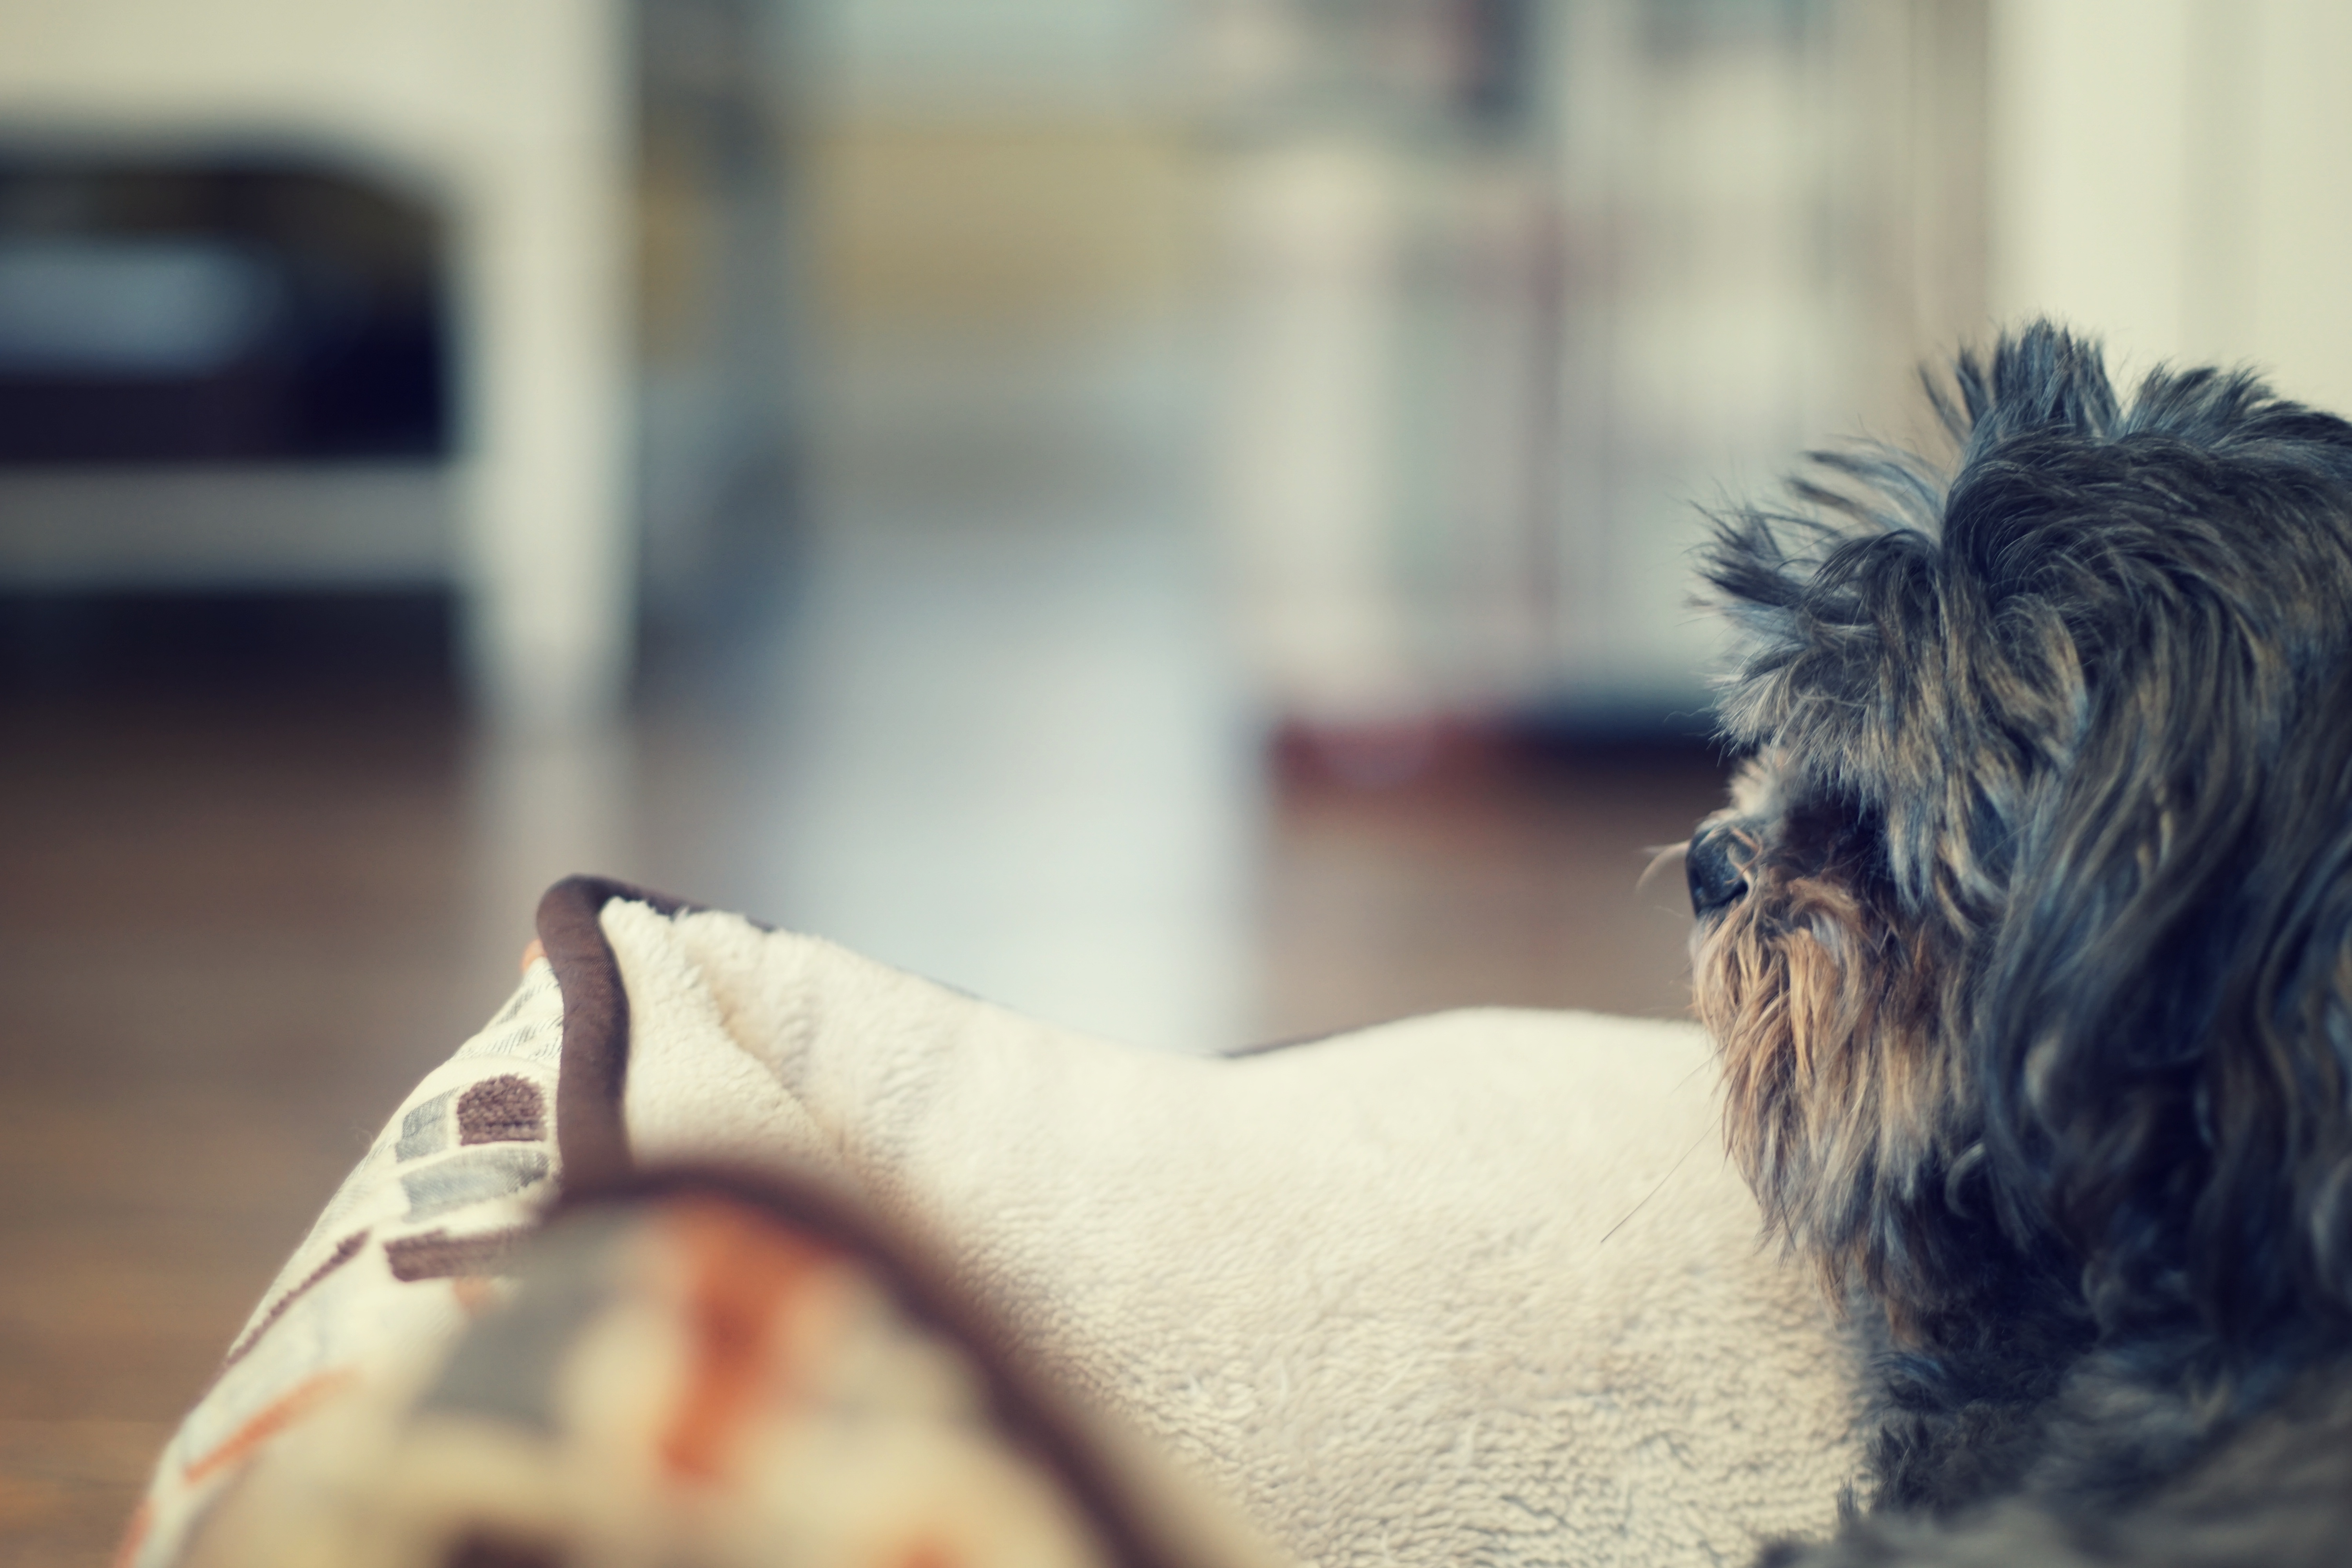
white, puppy, dog, color, mammal, blue, black, close up, skin, dog like mammal